Conversation at the Television Set

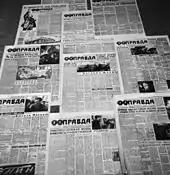
"Pravda newspaper, 1968"

Zina's next line ("Oh, Vanya, look at these little dwarfs! / They're wearing in jersey, not cheviot, - / At our Fifth Garment Factory / Hardly anyone can sew such a thing". The line contains terms related to the fashion of the time. "Jersey" is a name for a stretchy, soft woolen fabric. The widespread use of this fabric was promoted by Coco Chanel. "Cheviot" is a type of thick fabric that comes in a single color (usually gray, black, or blue) and is often used to make coats and other outerwear. The fifth sewing factory, where the heroine works, used to be called the Moscow Order of the Red Banner of Labor Sewing Factory No. 5, named after Profintern. During the period described in the story, the factory was located in Maly Karetny Lane, not far from the house on Bolshoy Karetny, where the author of the song lived. R. M. Klimova, Vysotsky's neighbor from 1938 to 1947, worked at this factory.